Victor Cushwa Memorial Bridge

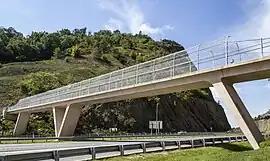
Victor Cushwa Memorial Bridge

The Victor Cushwa Memorial Bridge is a walking beam pedestrian bridge near Hancock, Maryland. It crosses Interstate 68 at the Sideling Hill road cut and rest area, near the northernmost point of I-68. It is named after former Maryland State Senator Victor Cushwa from Washington County.